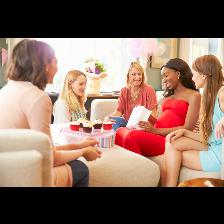
Label: Human